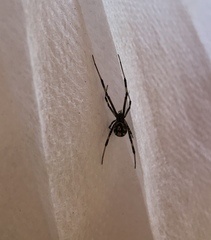
Species: Lactrodectus_hesperus